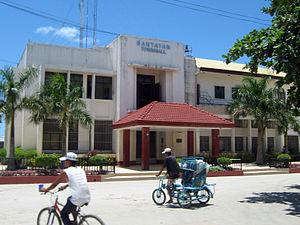
Bantayan est une municipalité de la province de Cebu, aux Philippines.